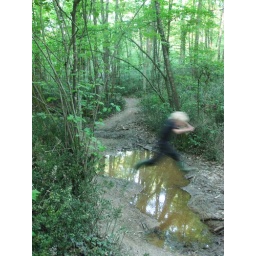
The ground is still wet from the rain last week and before; there is still water in the stream.